Santissimo Redentore a Valmelaina

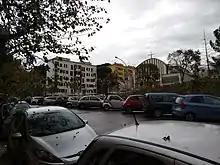
View of the church from nearby Via Scarpanto

Santissimo Redentore a Valmelaina is a 20th-century parochial church and titular church in northeastern Rome, dedicated to Jesus as the Most Holy Redeemer.